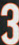
Number: 3